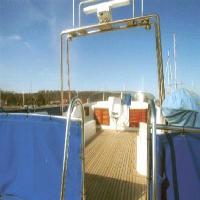
Weather: sun or clear